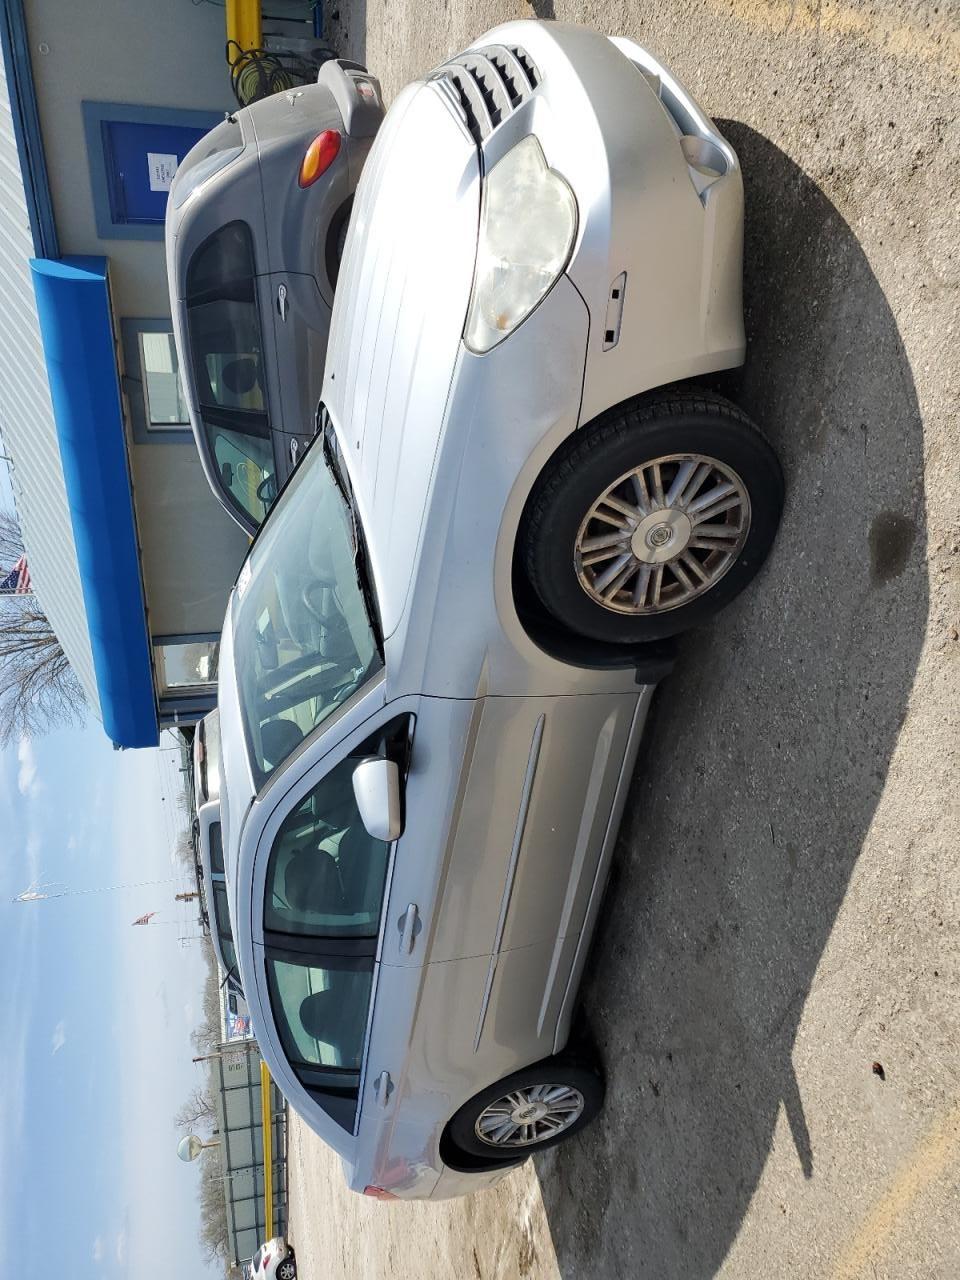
Aucun dommage détecté.
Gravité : aucun